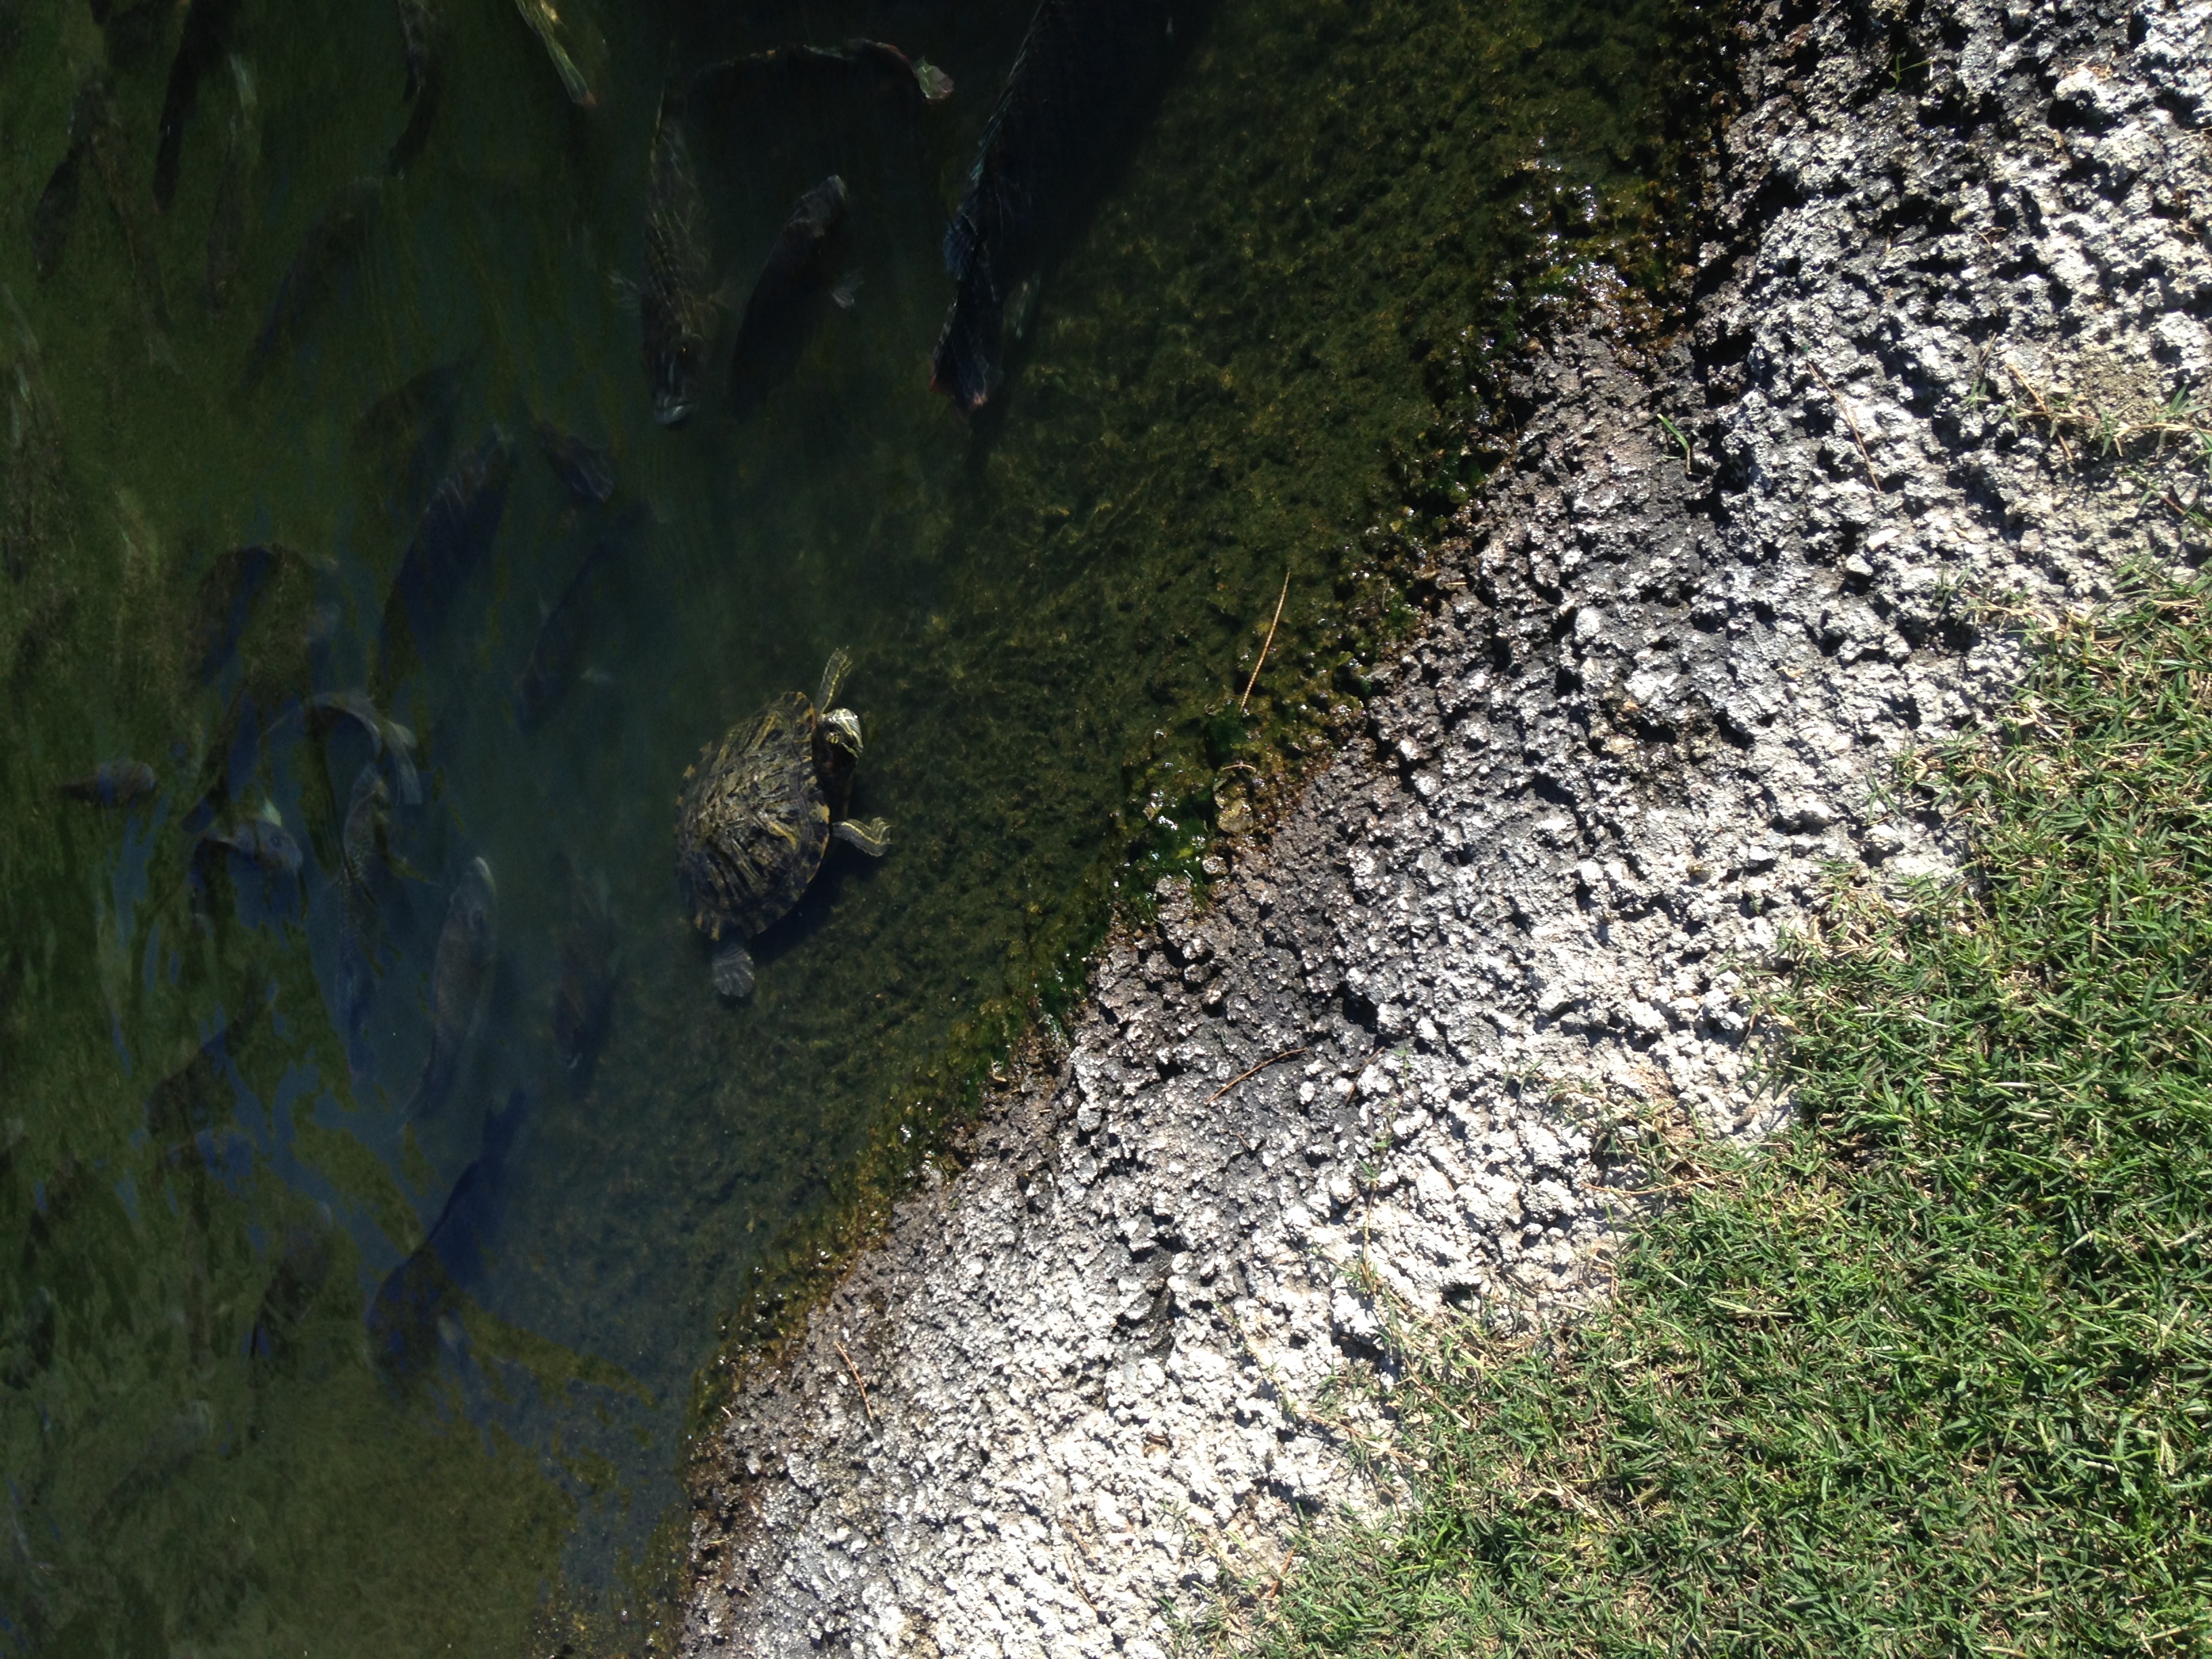
sea, water, nature, grass, rock, leaf, flower, river, pond, wildlife, stream, green, reflection, body of water, wetland